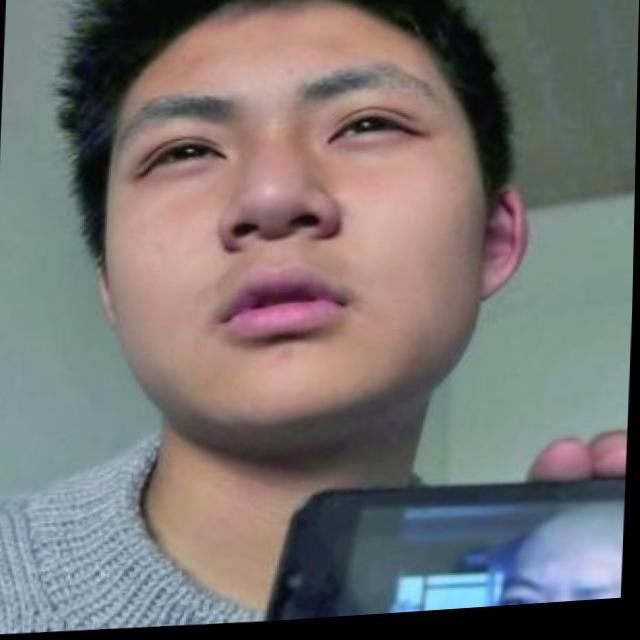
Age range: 13-20